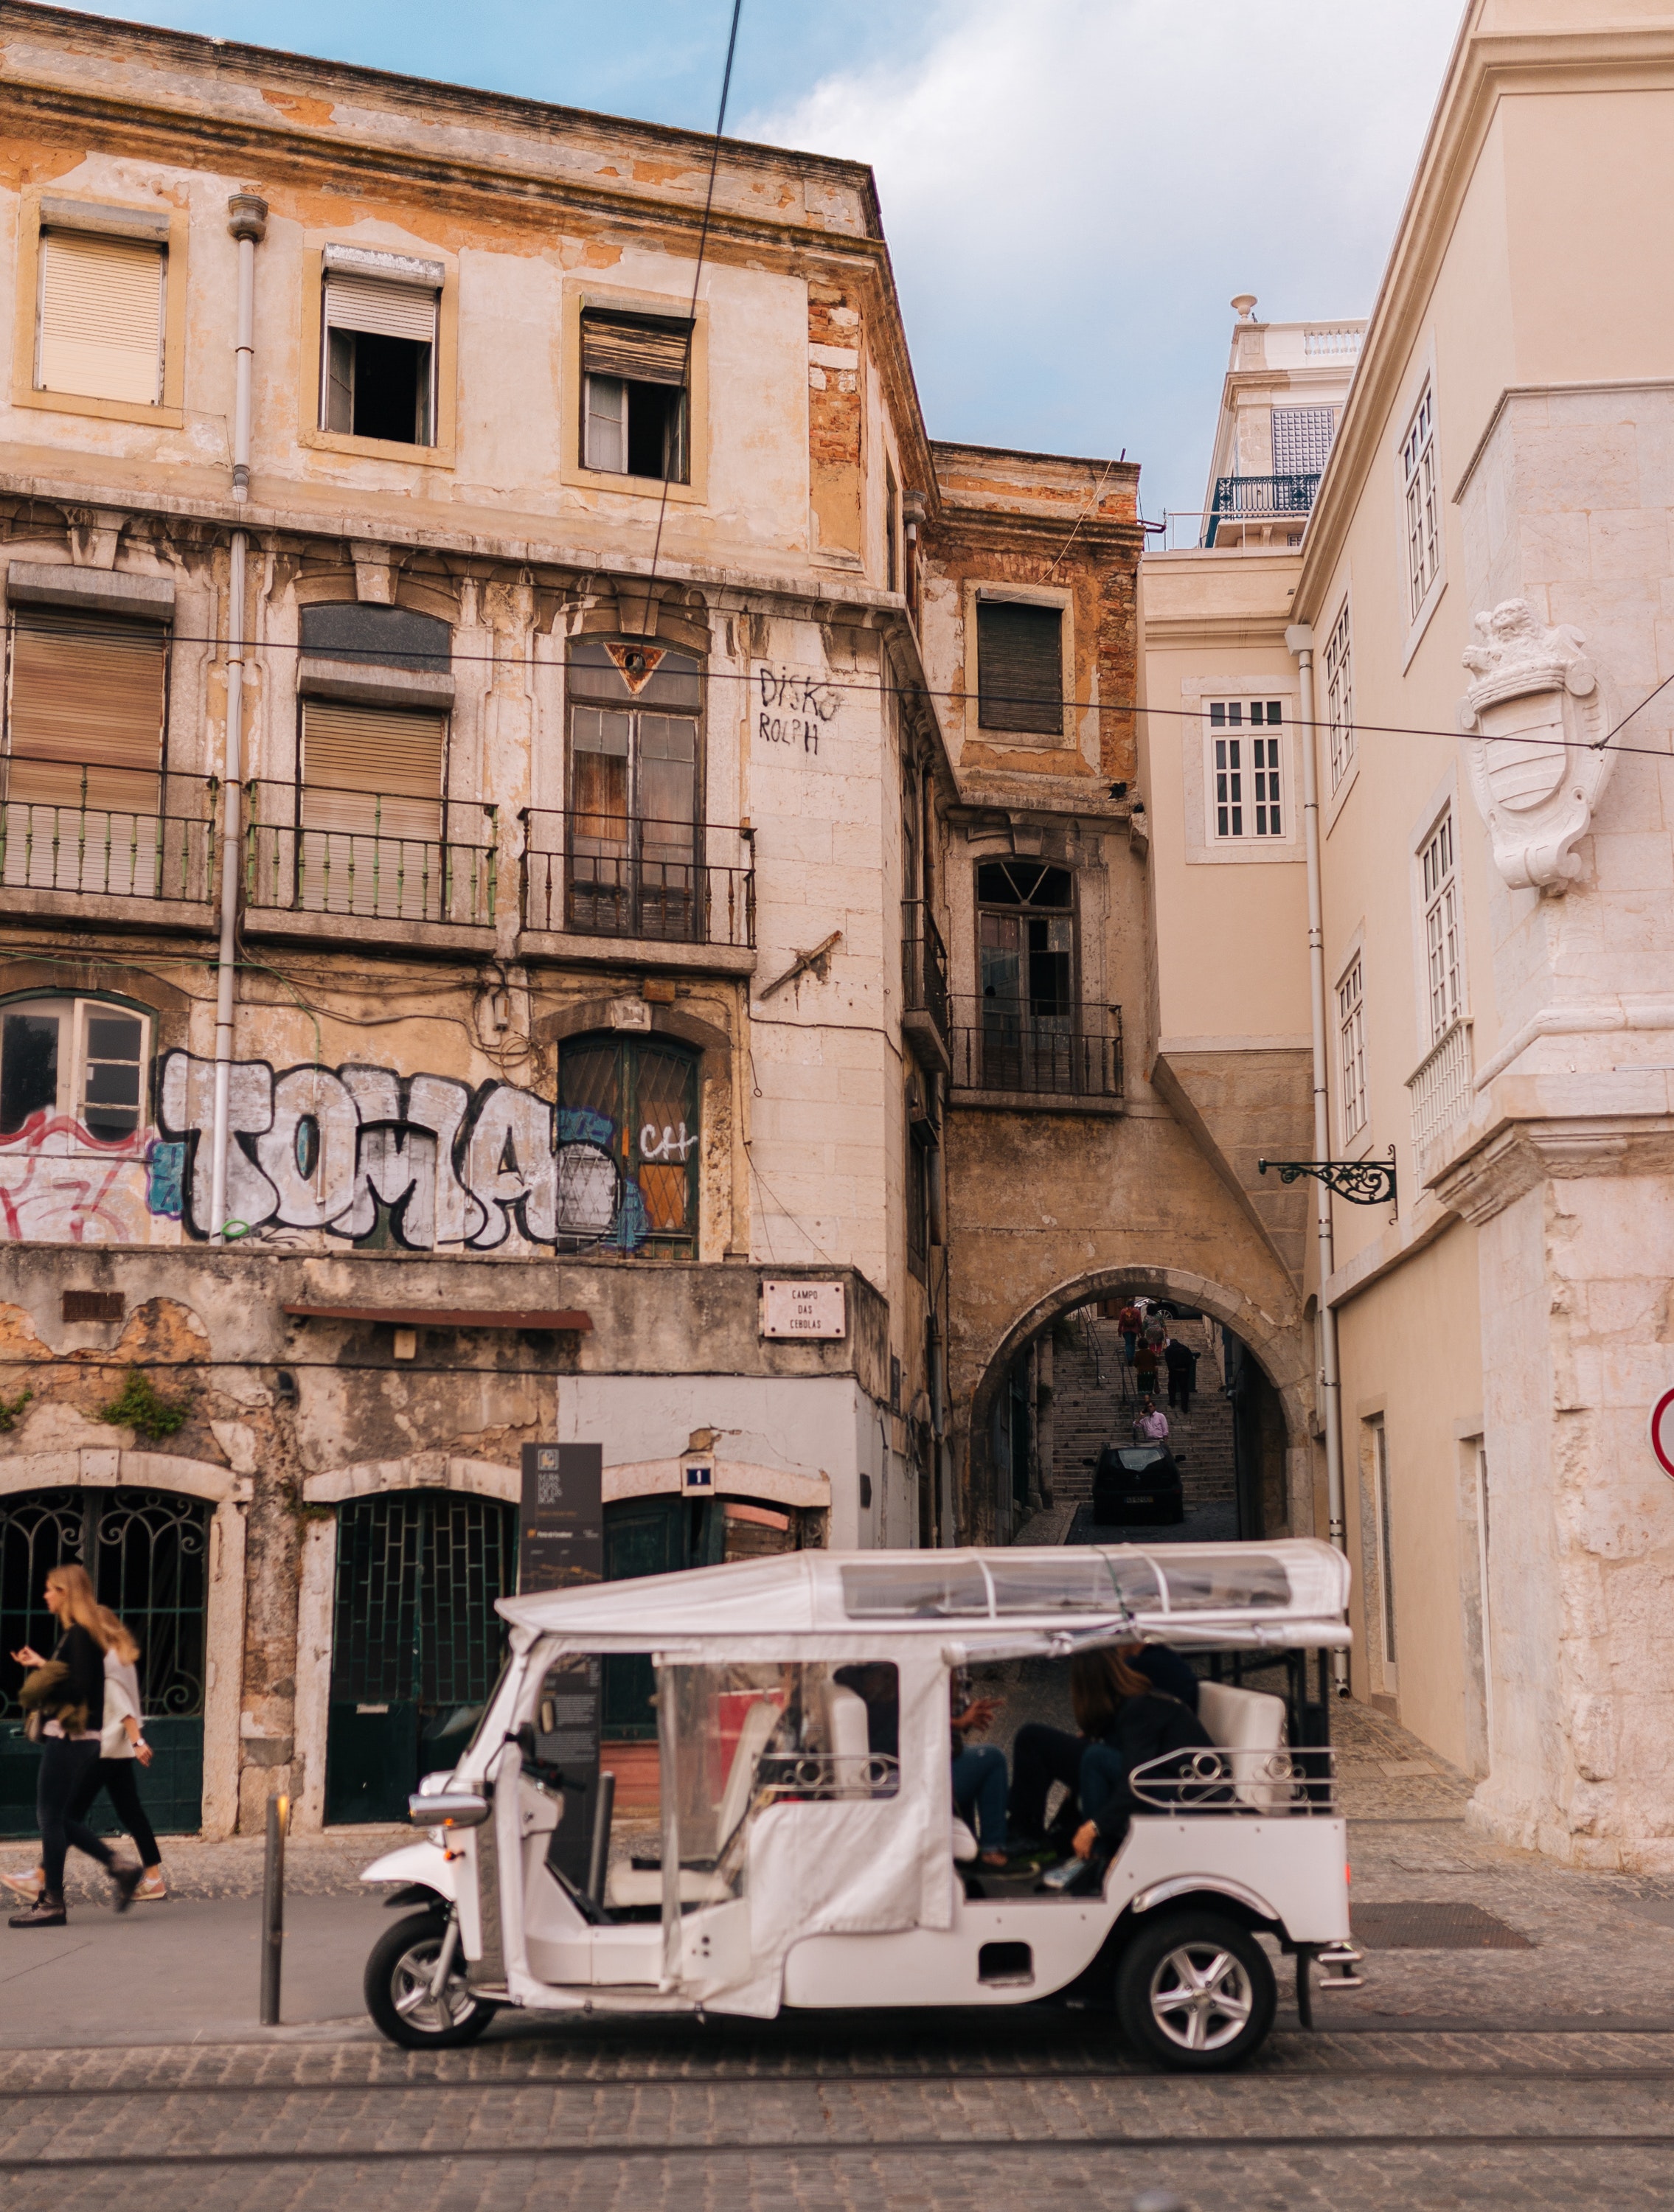
mode of transport, vehicle, car, transport, town, architecture, automotive design, street, neighbourhood, vacation, subcompact car, building, facade, city, van, tourism, city car